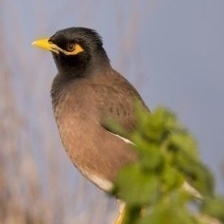
Species: MYNA
Scientific name: ACRIDOTHERES TRISTIS